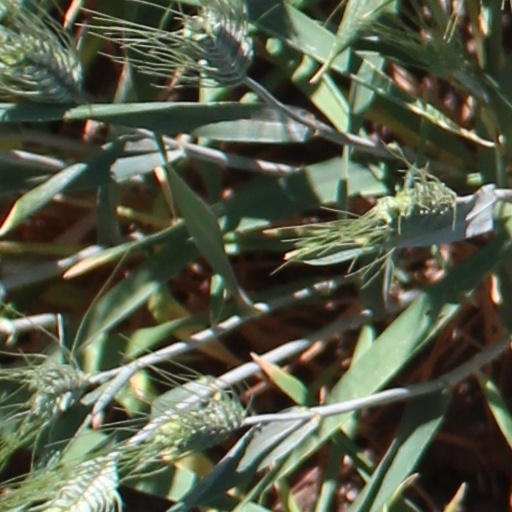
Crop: wheat